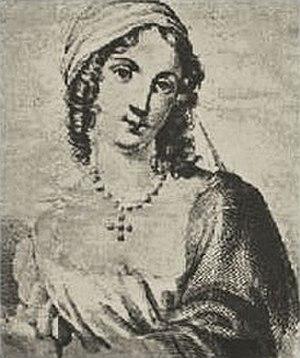
Isabella di Morra, également connue comme Isabella Morra, est une poétesse italienne de la Renaissance.